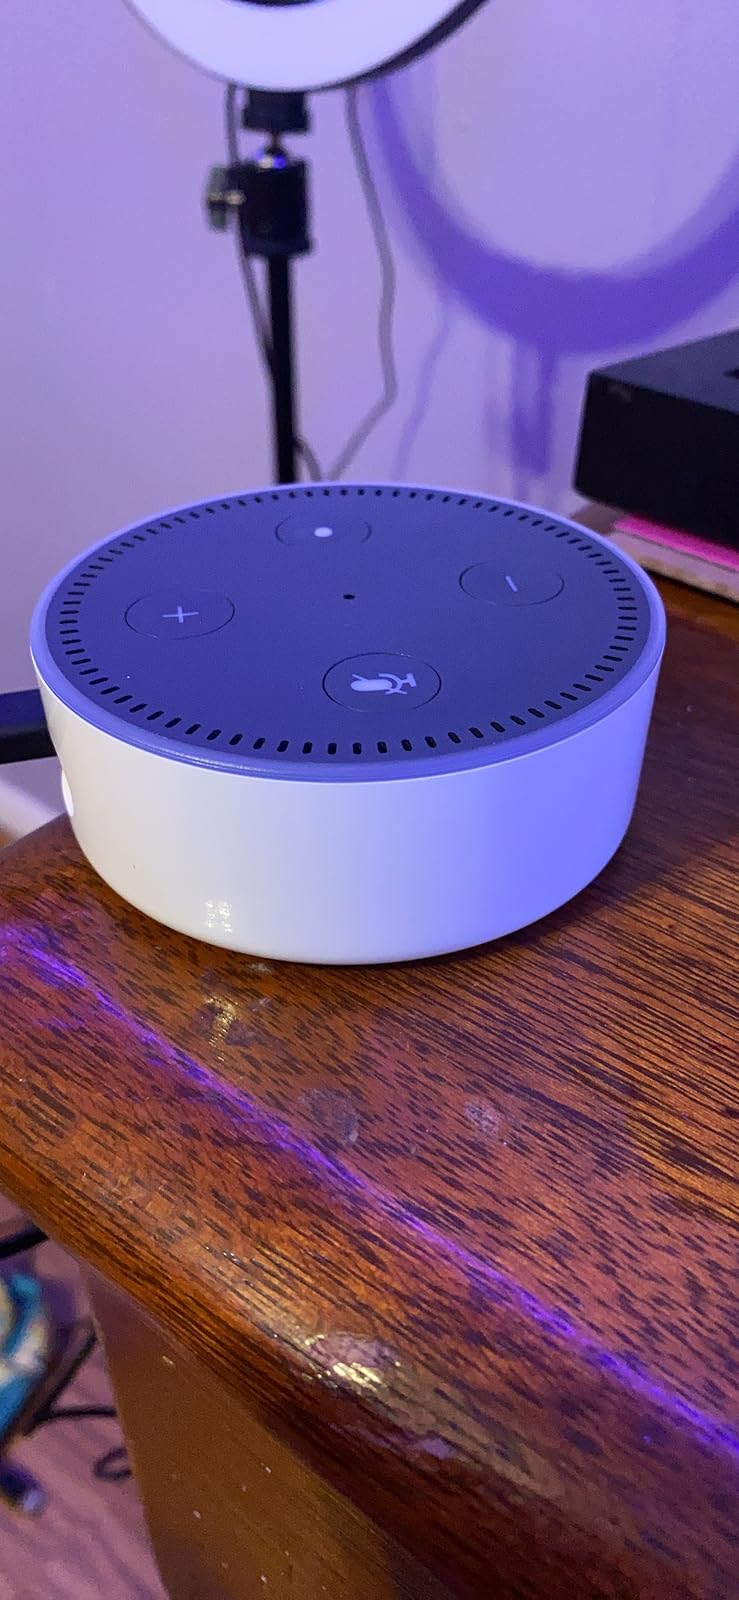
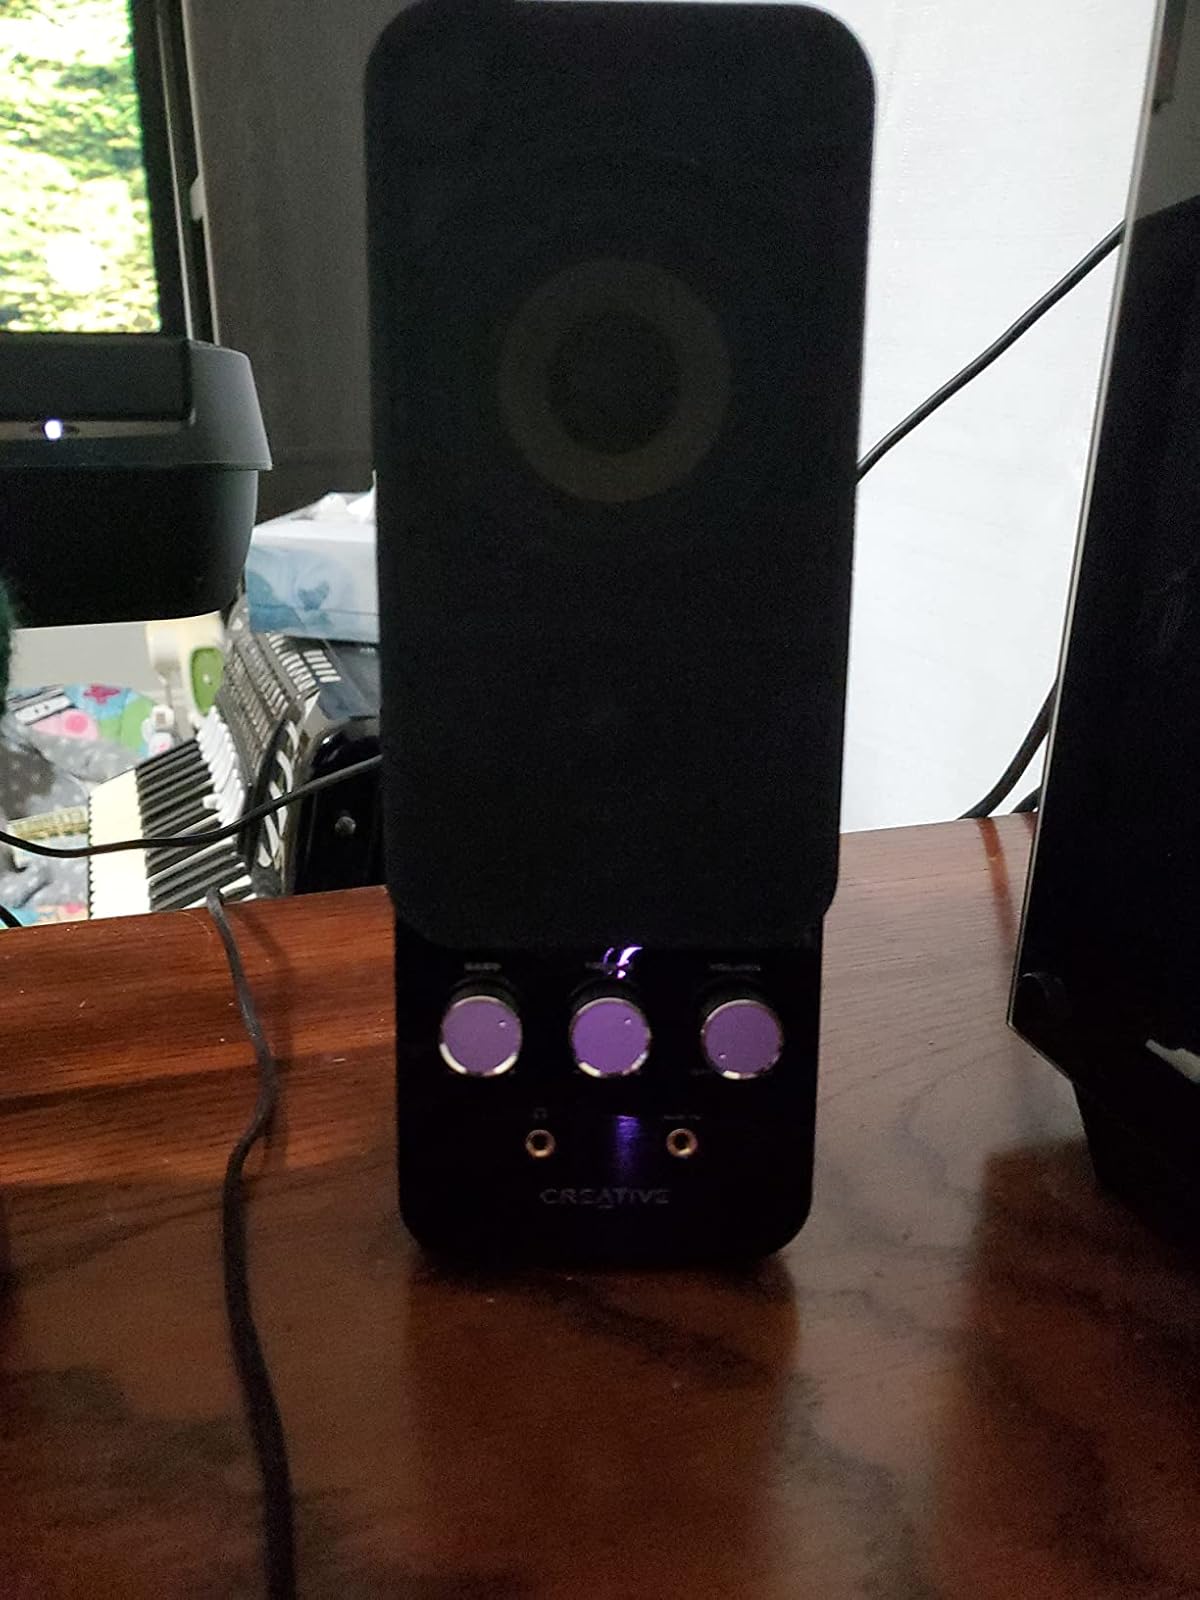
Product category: speaker
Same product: no